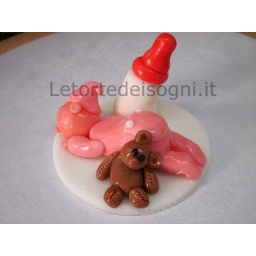
Baptism cake topper made in sugarpaste - Thanks to Andrea's Sweet Cakes for the idea of the tiny teddy bear